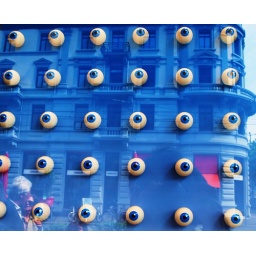
This window display was in front of an optometrist's office in Cologne,Germany.